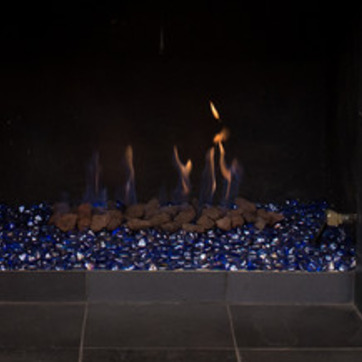
Material: other